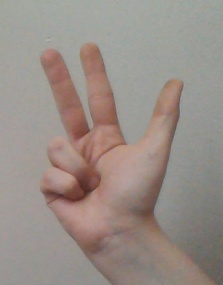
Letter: al